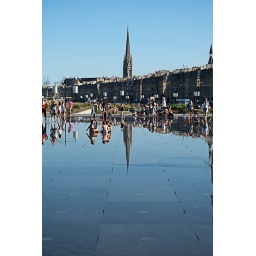
Bordeaux reflected in its water mirror by the Garonne.